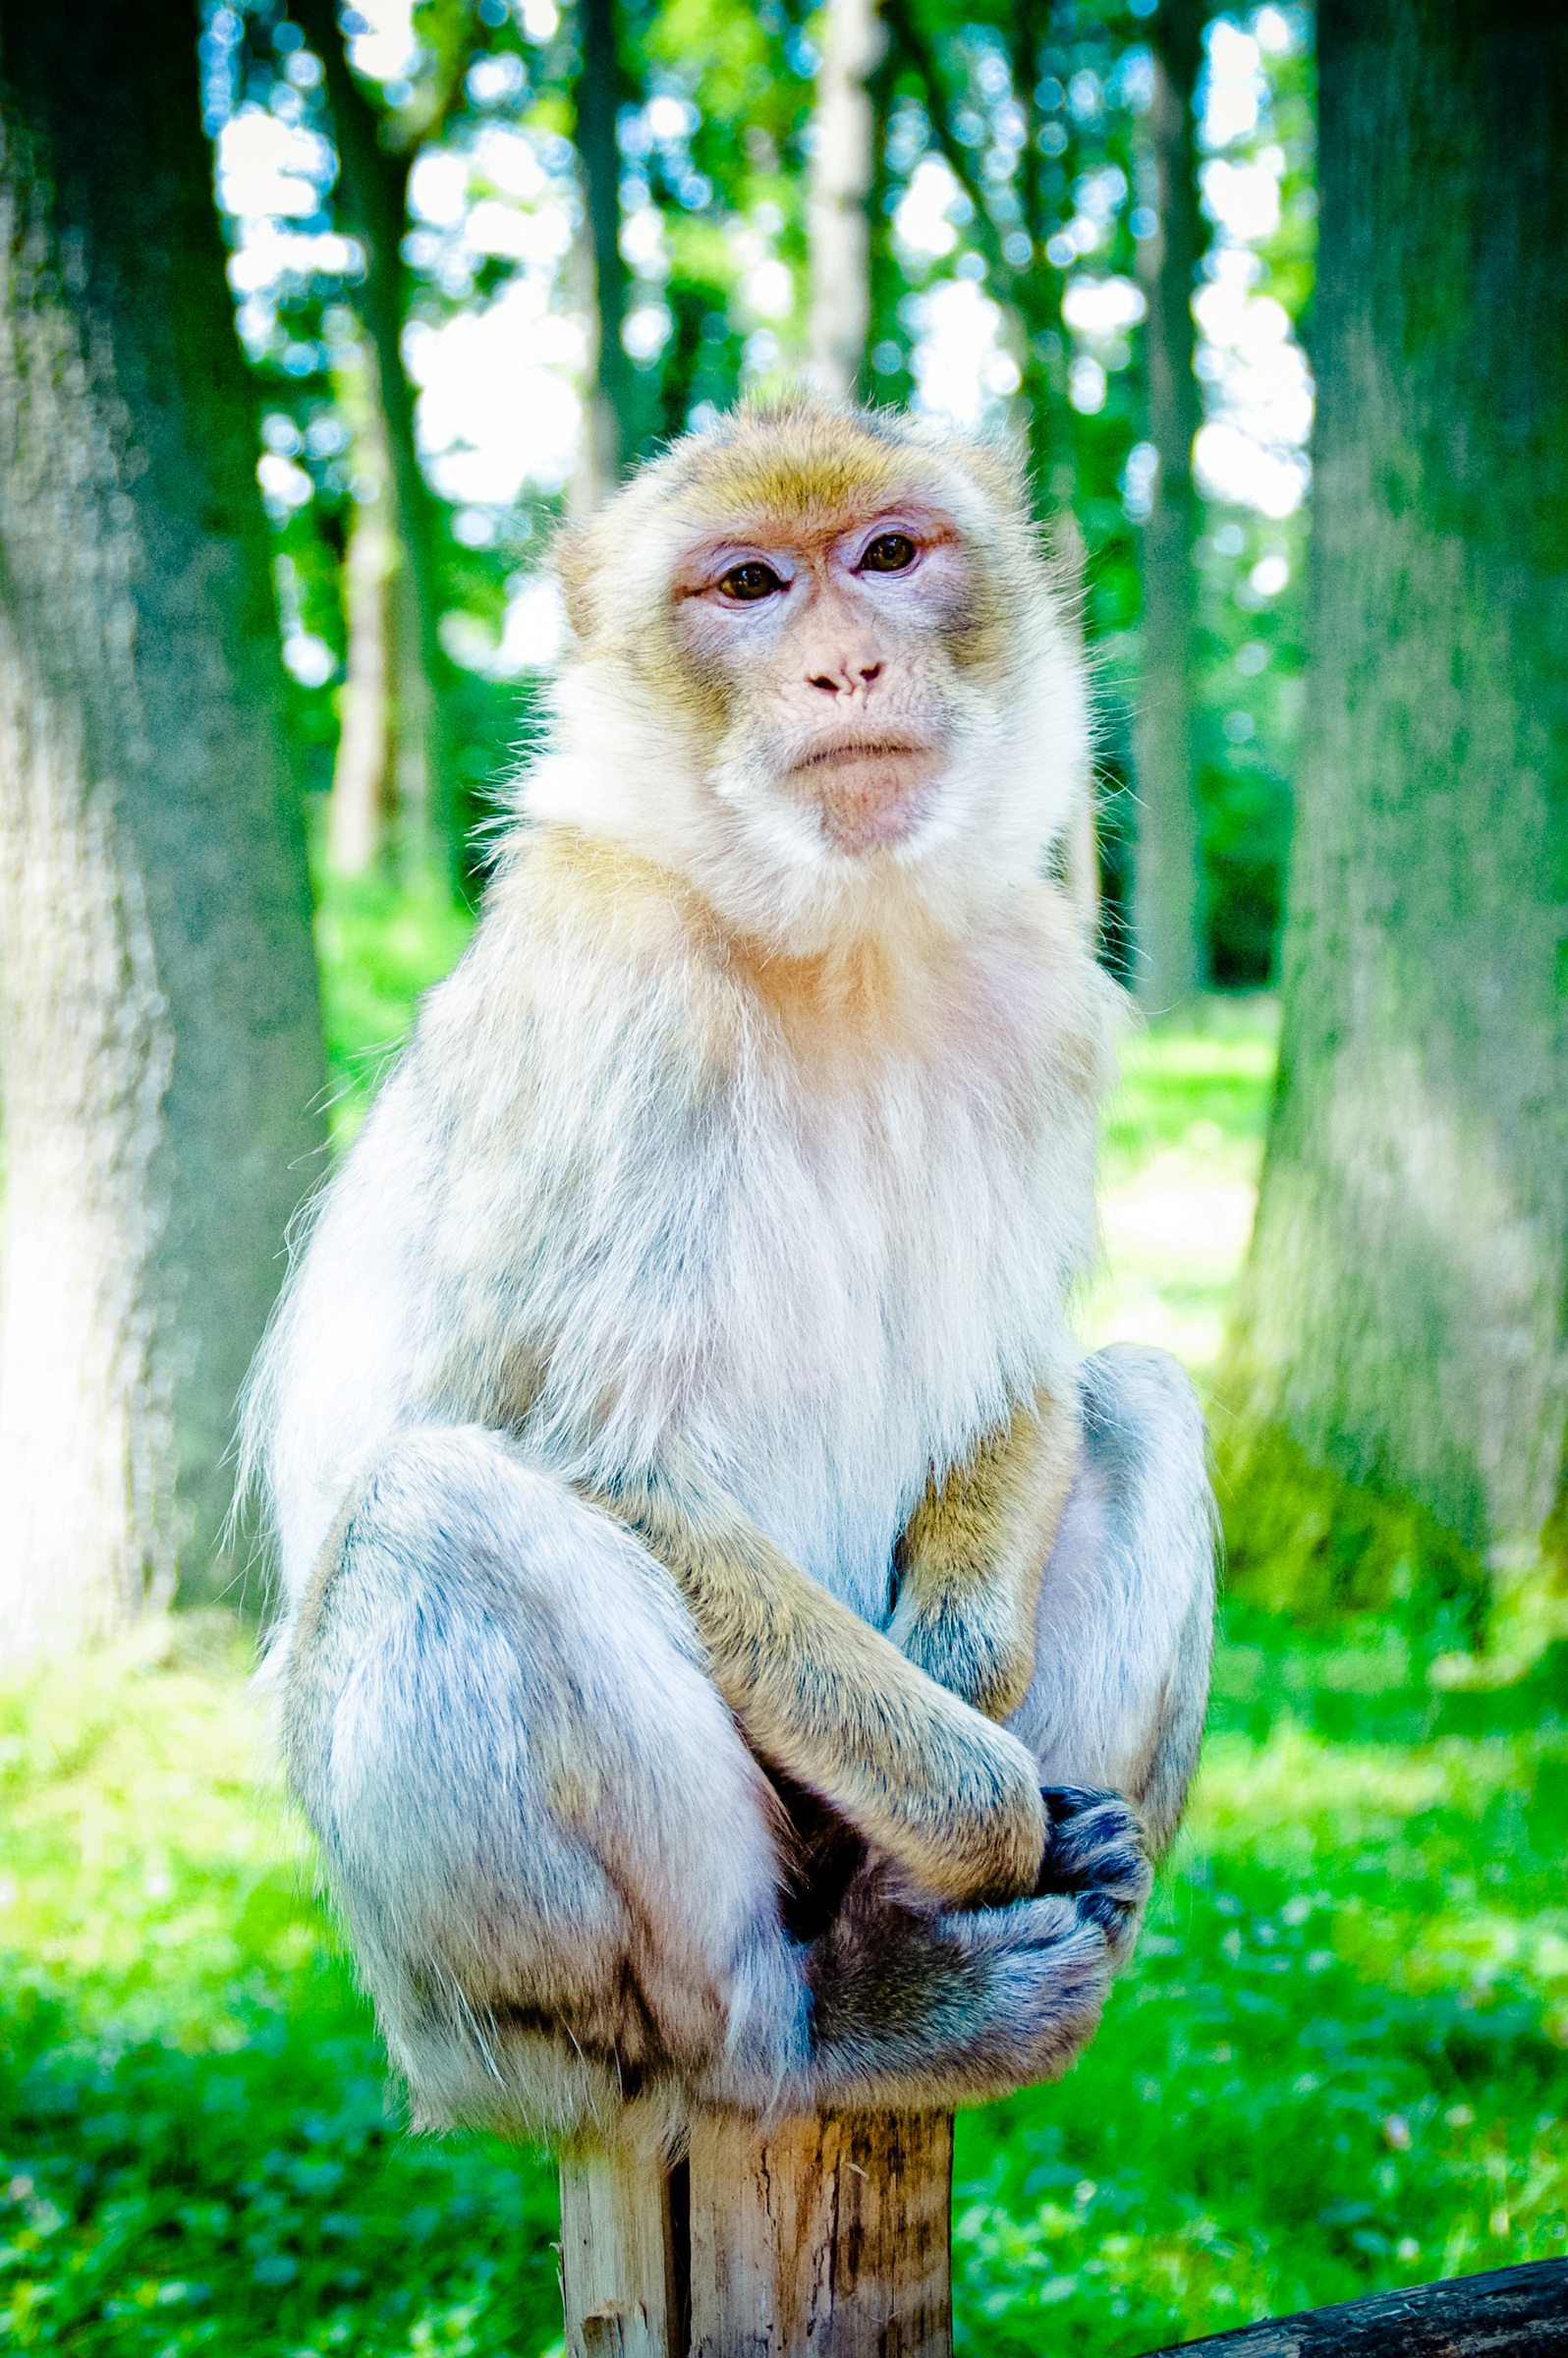
nature, forest, animal, wildlife, zoo, fur, green, park, mammal, monkey, fauna, primate, vertebrate, animal world, ffchen, mahogany, macaque, old world monkey, barbary ape, makake, new world monkey, macaque species, old world monkey relatives, naturzoo rheine